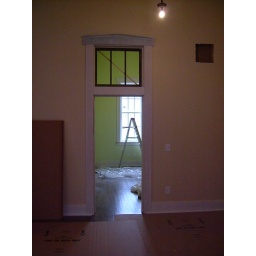
bedroom door in progress